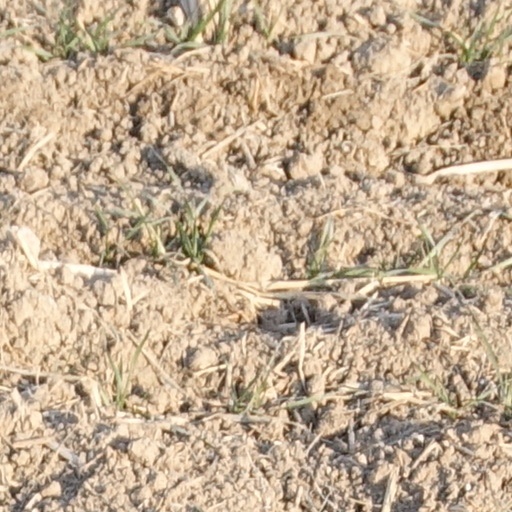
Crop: wheat